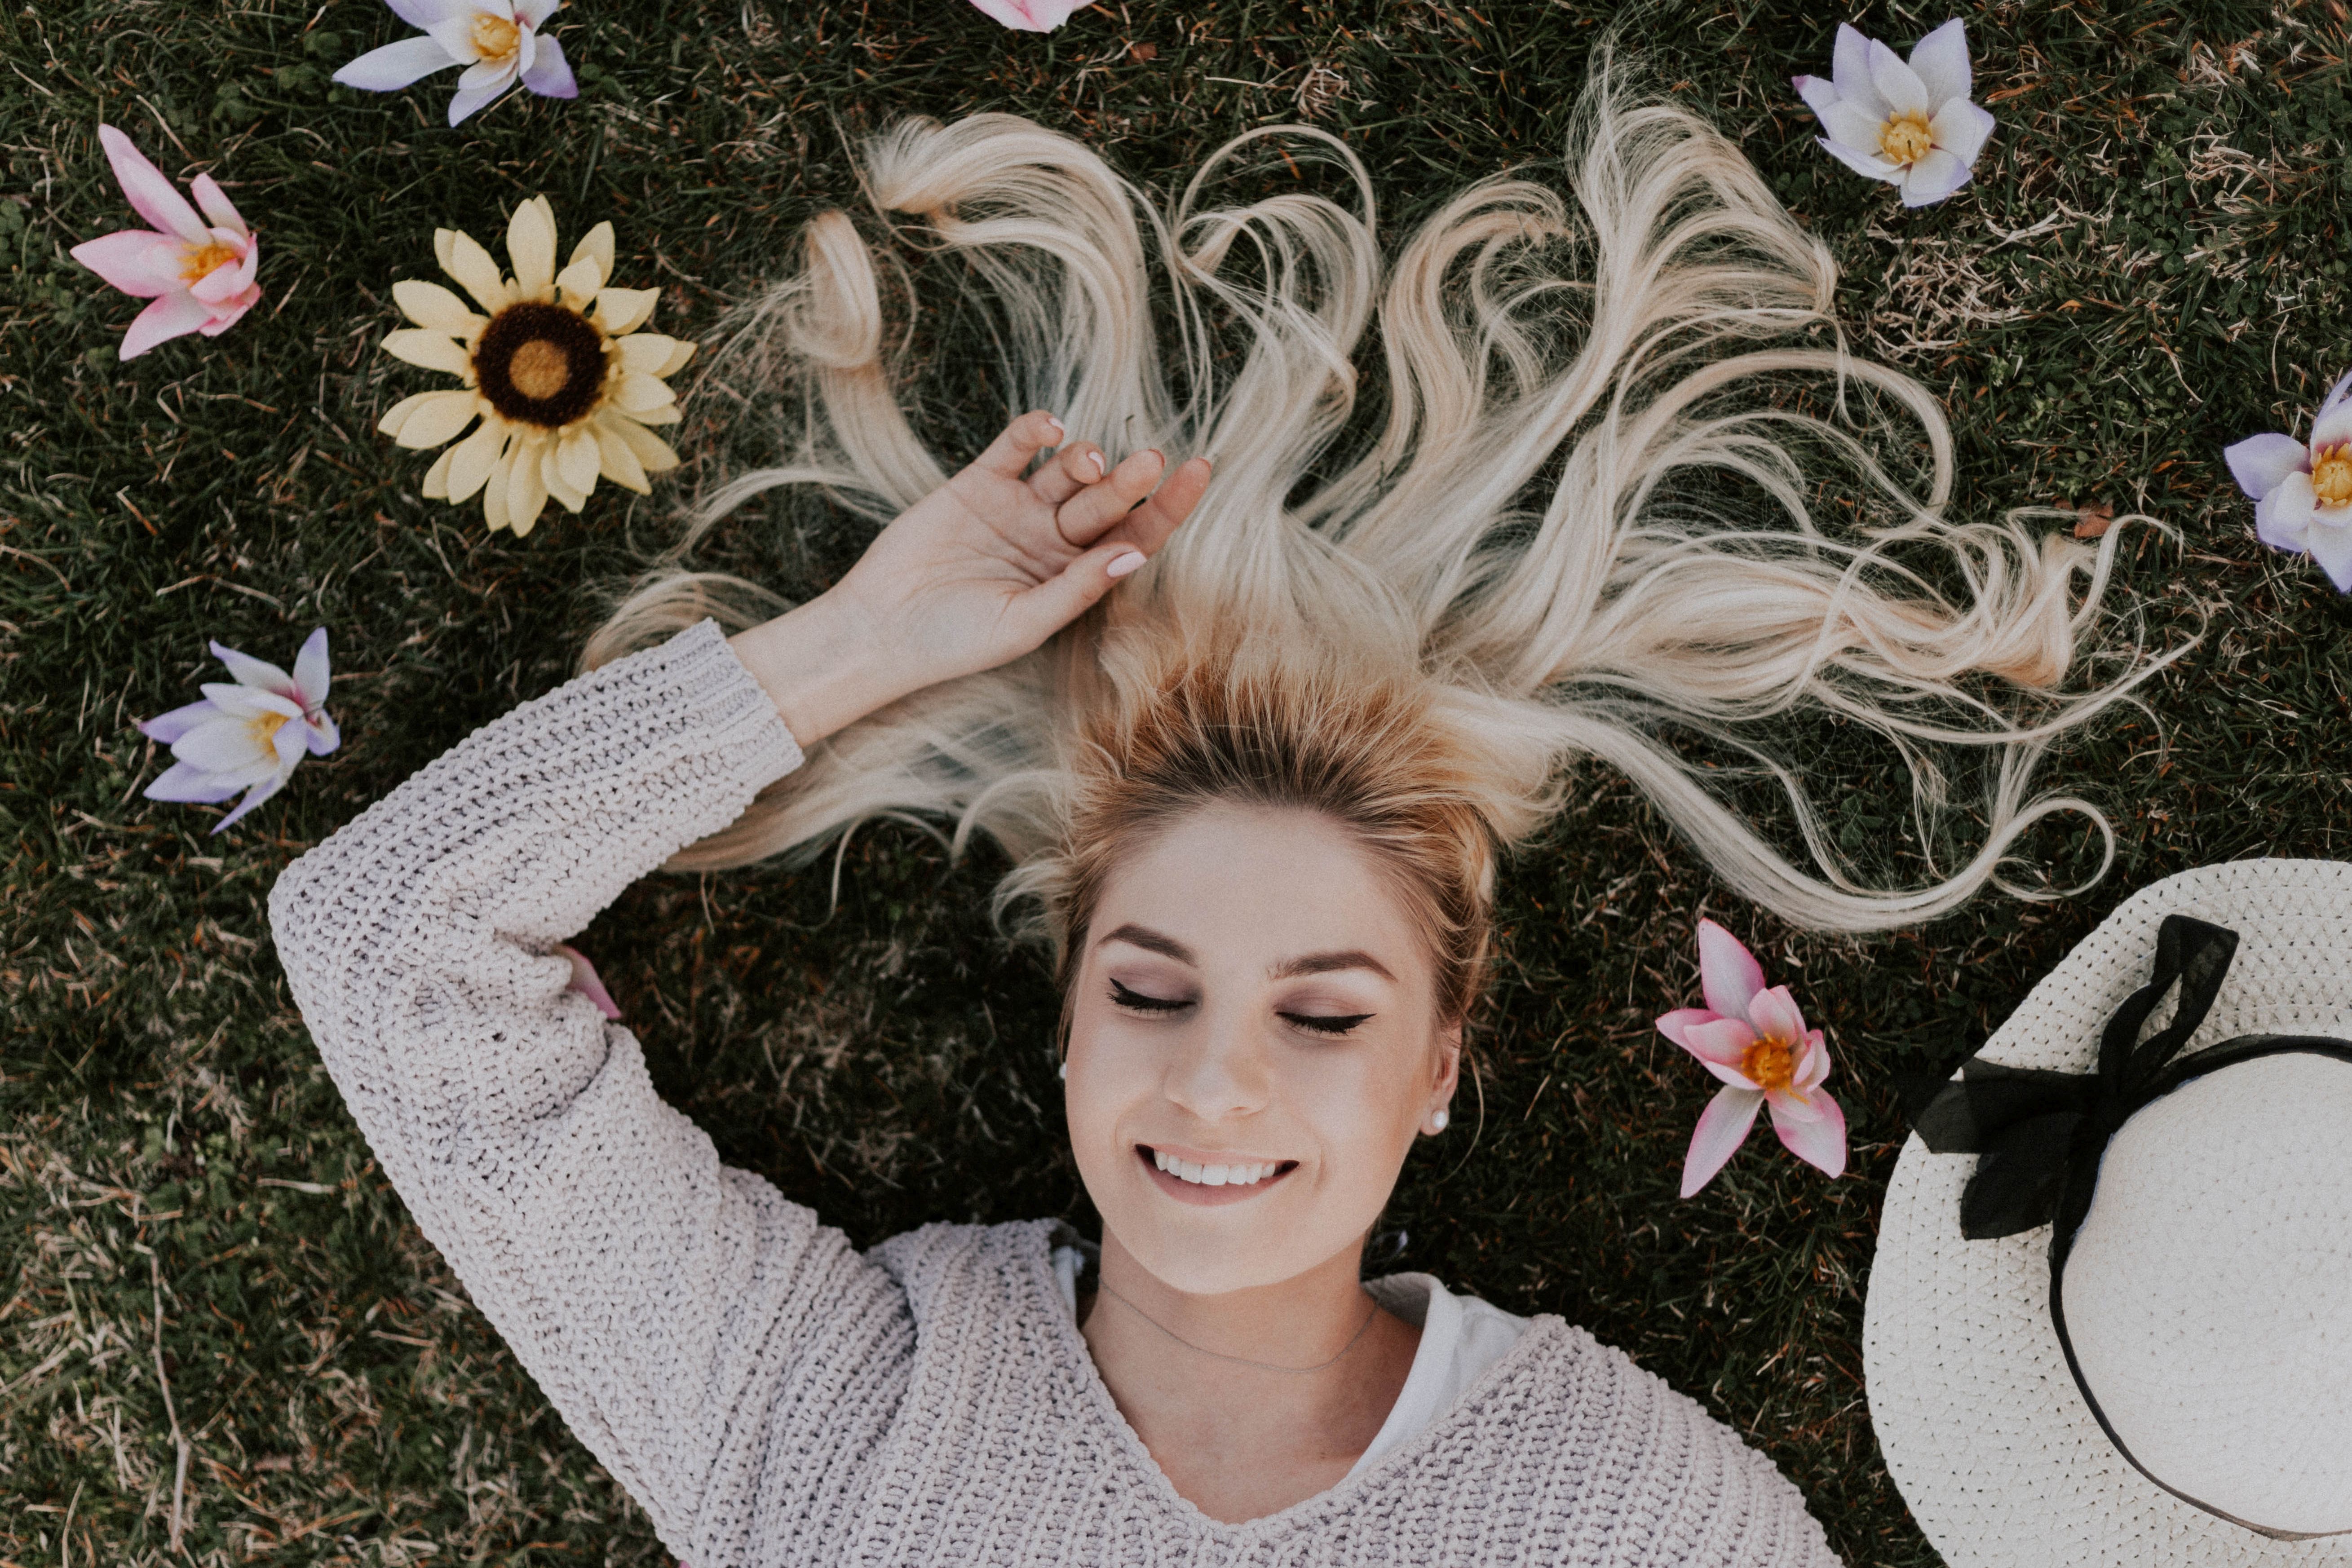
hair, flower, plant, girl, flora, smile, fun, tree, grass, spring